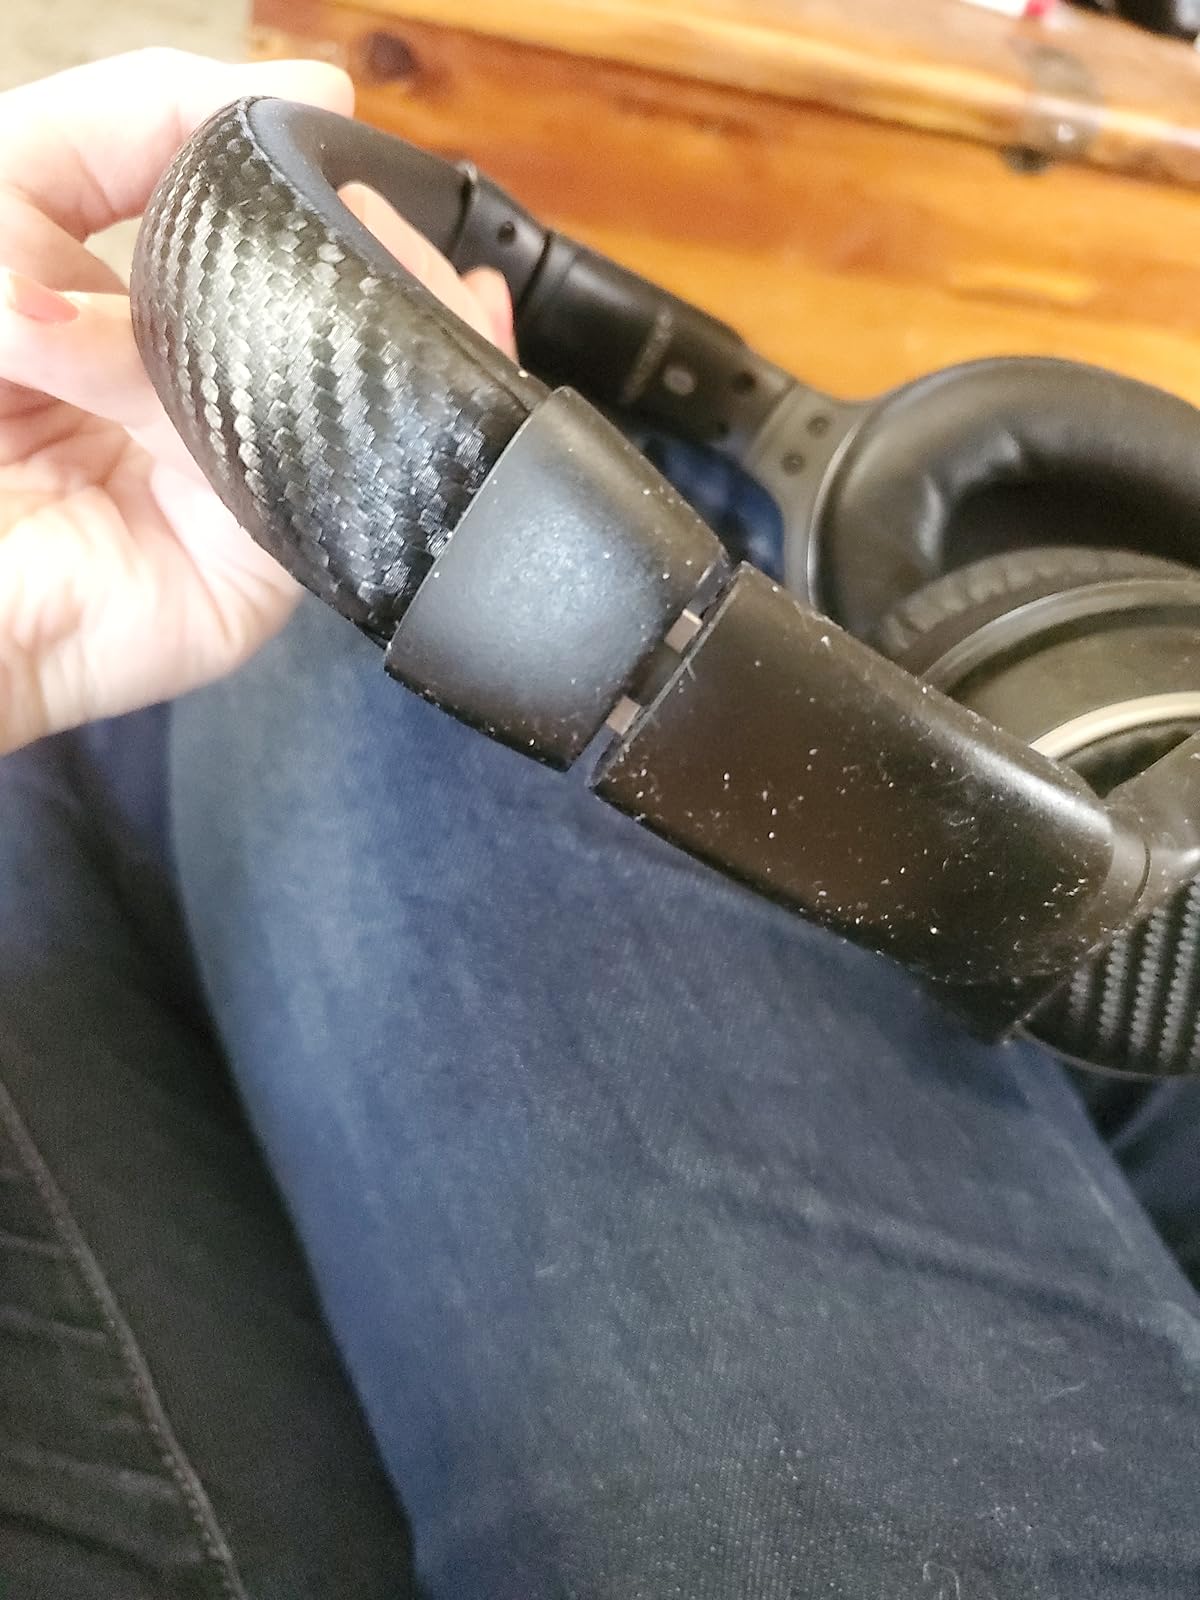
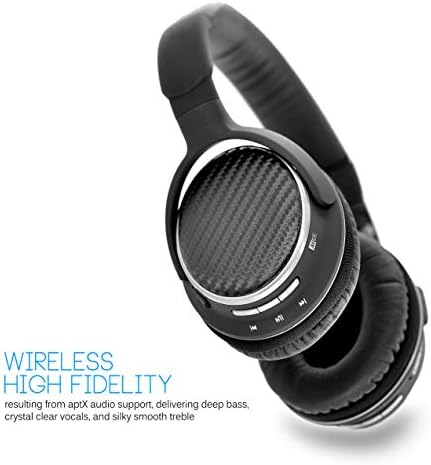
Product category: headphones
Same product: yes